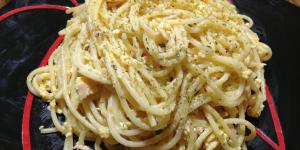
tallarines con huevo